Tanaka Memorial

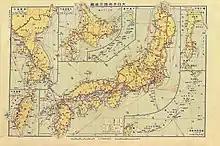
Japanese possessions in 1929: (clockwise from top left) Korea, the Japanese archipelago, Sakhalin, Ryukyu Islands and Taiwan (Formosa).

The "Tanaka Memorial" was first published in the December 1929 edition of the Chinese publication "時事月報" ("Current Affairs Monthly") in Nanking, a Nationalist Chinese publication. It was reproduced on 24 September 1931 on pp. 923–34 of "China Critic", an English publication in Shanghai. The memorial contains the assertions: